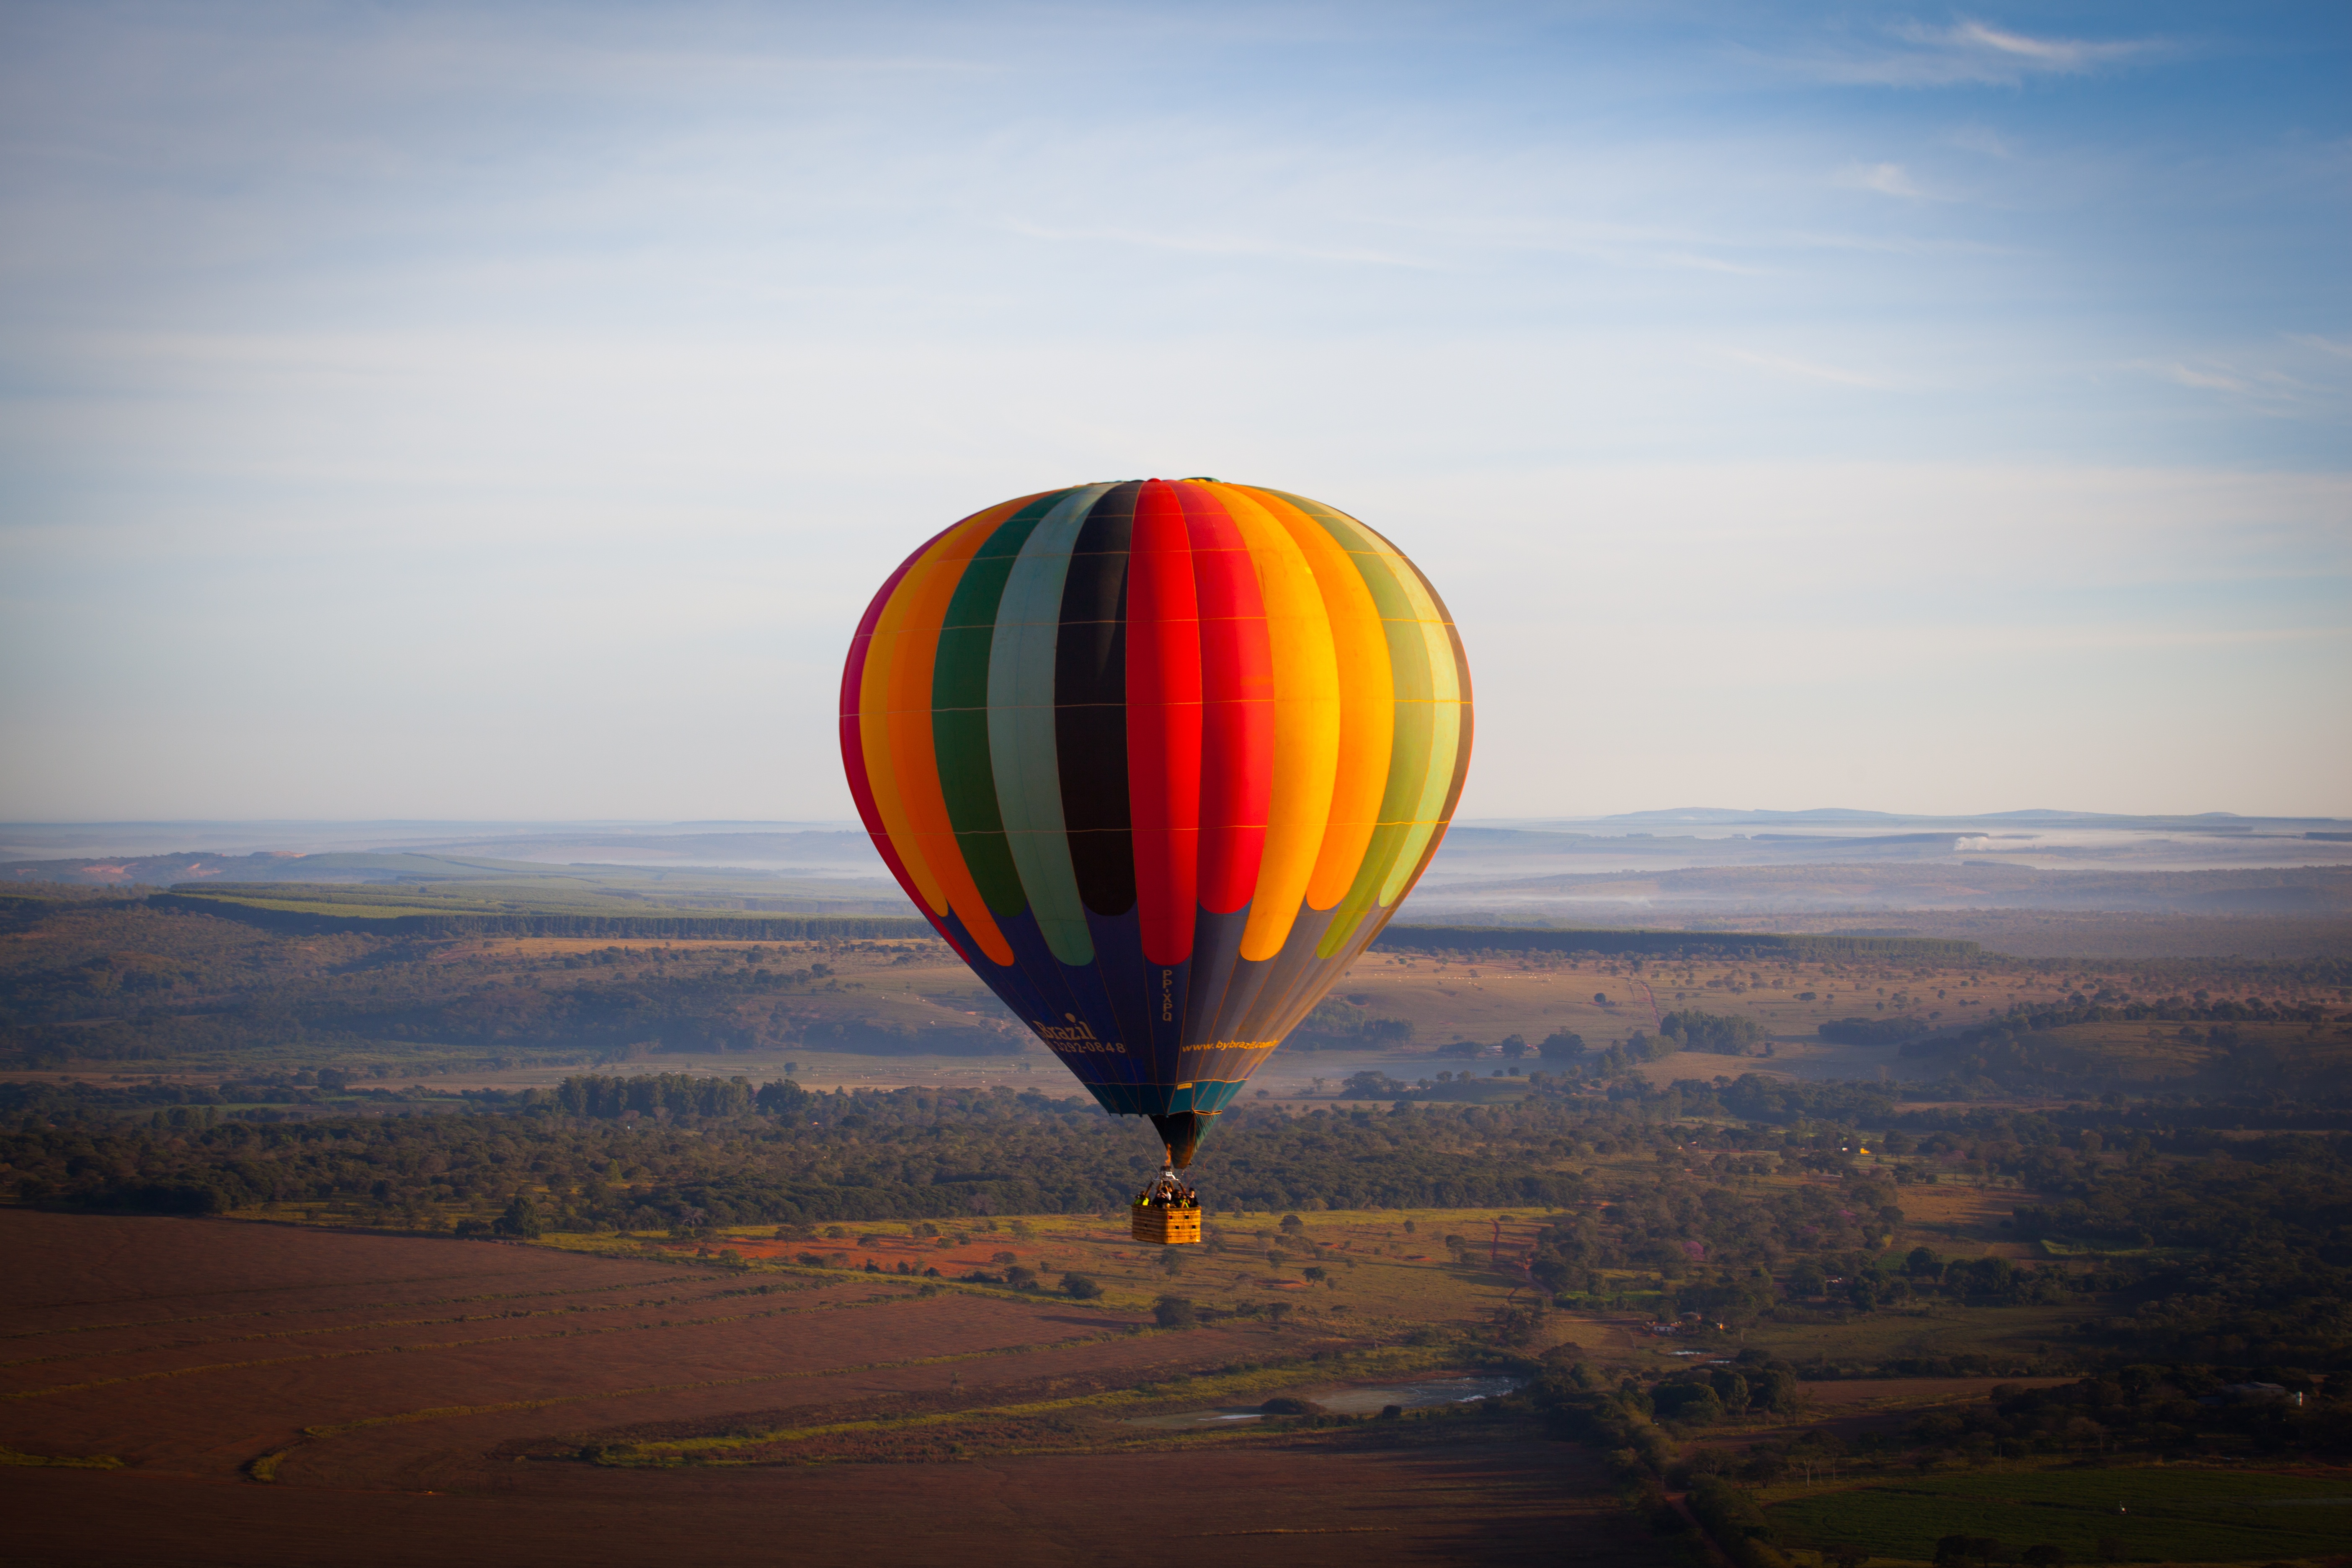
wing, sky, sunset, balloon, hot air balloon, aircraft, reflection, vehicle, flight, toy, hot air ballooning, balloon flight, atmosphere of earth